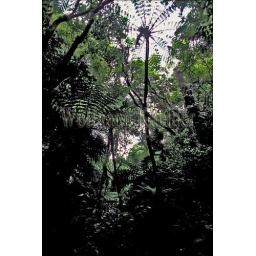
New zealand, near wellington, wilton's bush, otari living plant museum, tree ferns